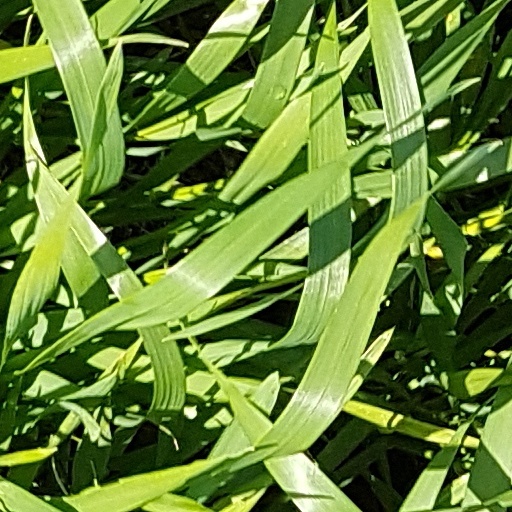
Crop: wheat